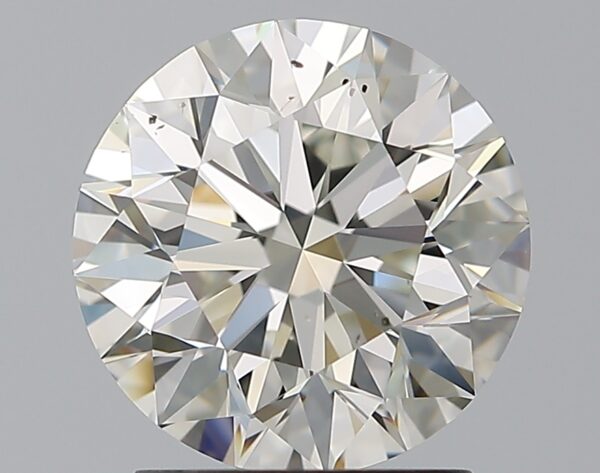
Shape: round
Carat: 2
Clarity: VS2
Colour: J
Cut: EX
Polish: EX
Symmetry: EX
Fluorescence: F
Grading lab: GIA
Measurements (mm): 7.94 x 8 x 5.06